Viersche

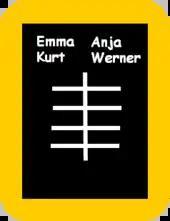
Viersche slate – starting layout

At the start of each game, a chicken ladder comprising 4 horizontal lines bisected by a vertical line is chalked on the slate; each side of the ladder represents one of the teams (see illustration). As a team scores a game point it erases a 'rung' on its side of the ladder.